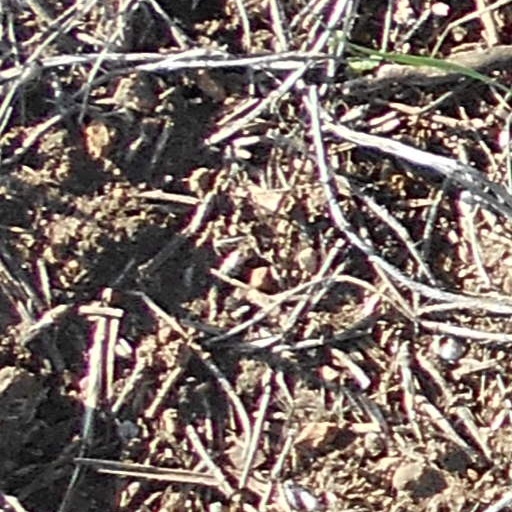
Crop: wheat